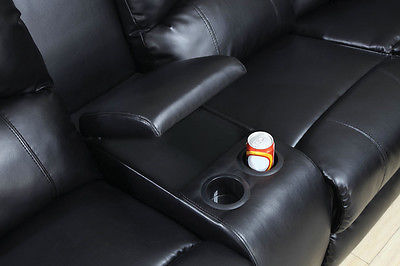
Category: sofa